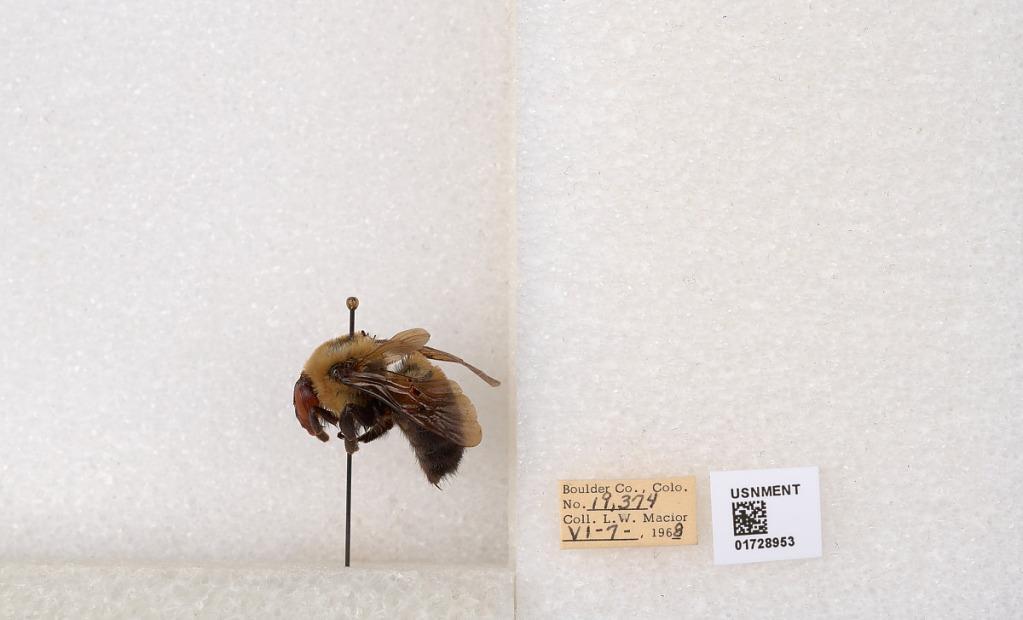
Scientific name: Bombus (Separatobombus) griseocollis (De Geer)
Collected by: L. Macior
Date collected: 1968-6-7
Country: United States
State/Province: Colorado
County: Boulder
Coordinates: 40.0925, -105.358